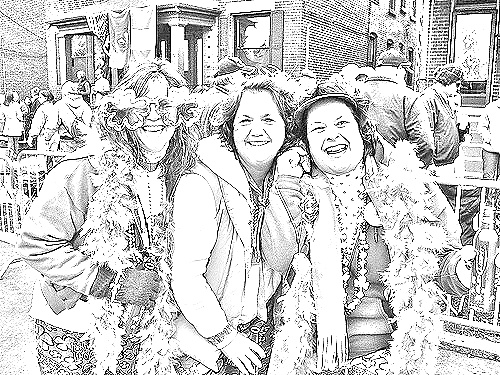
Portrait style: Sketch Portrait